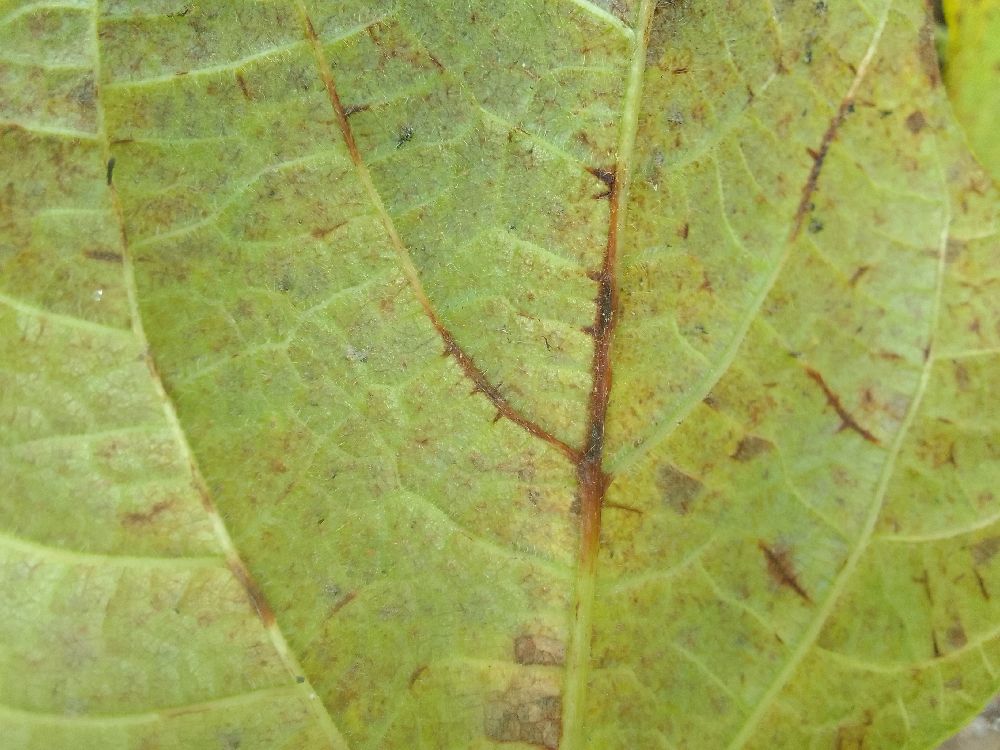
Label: anthracnose